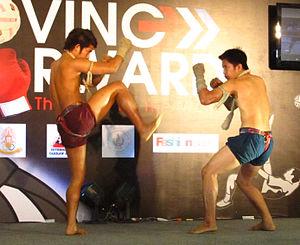
Le muay boran est le nom donné à la pratique traditionnelle de boxe thaïlandaise. Cette appellation générique ne désigne pas un style particulier de boxe. « Muay » veut dire « boxe » et « boran » veut dire « ancienne ». Habituellement, le muay boran se pratique sans l’utilisation de gants de boxe européenne. Il se compose de différents styles souples et durs de combat traditionnels thaïlandais.